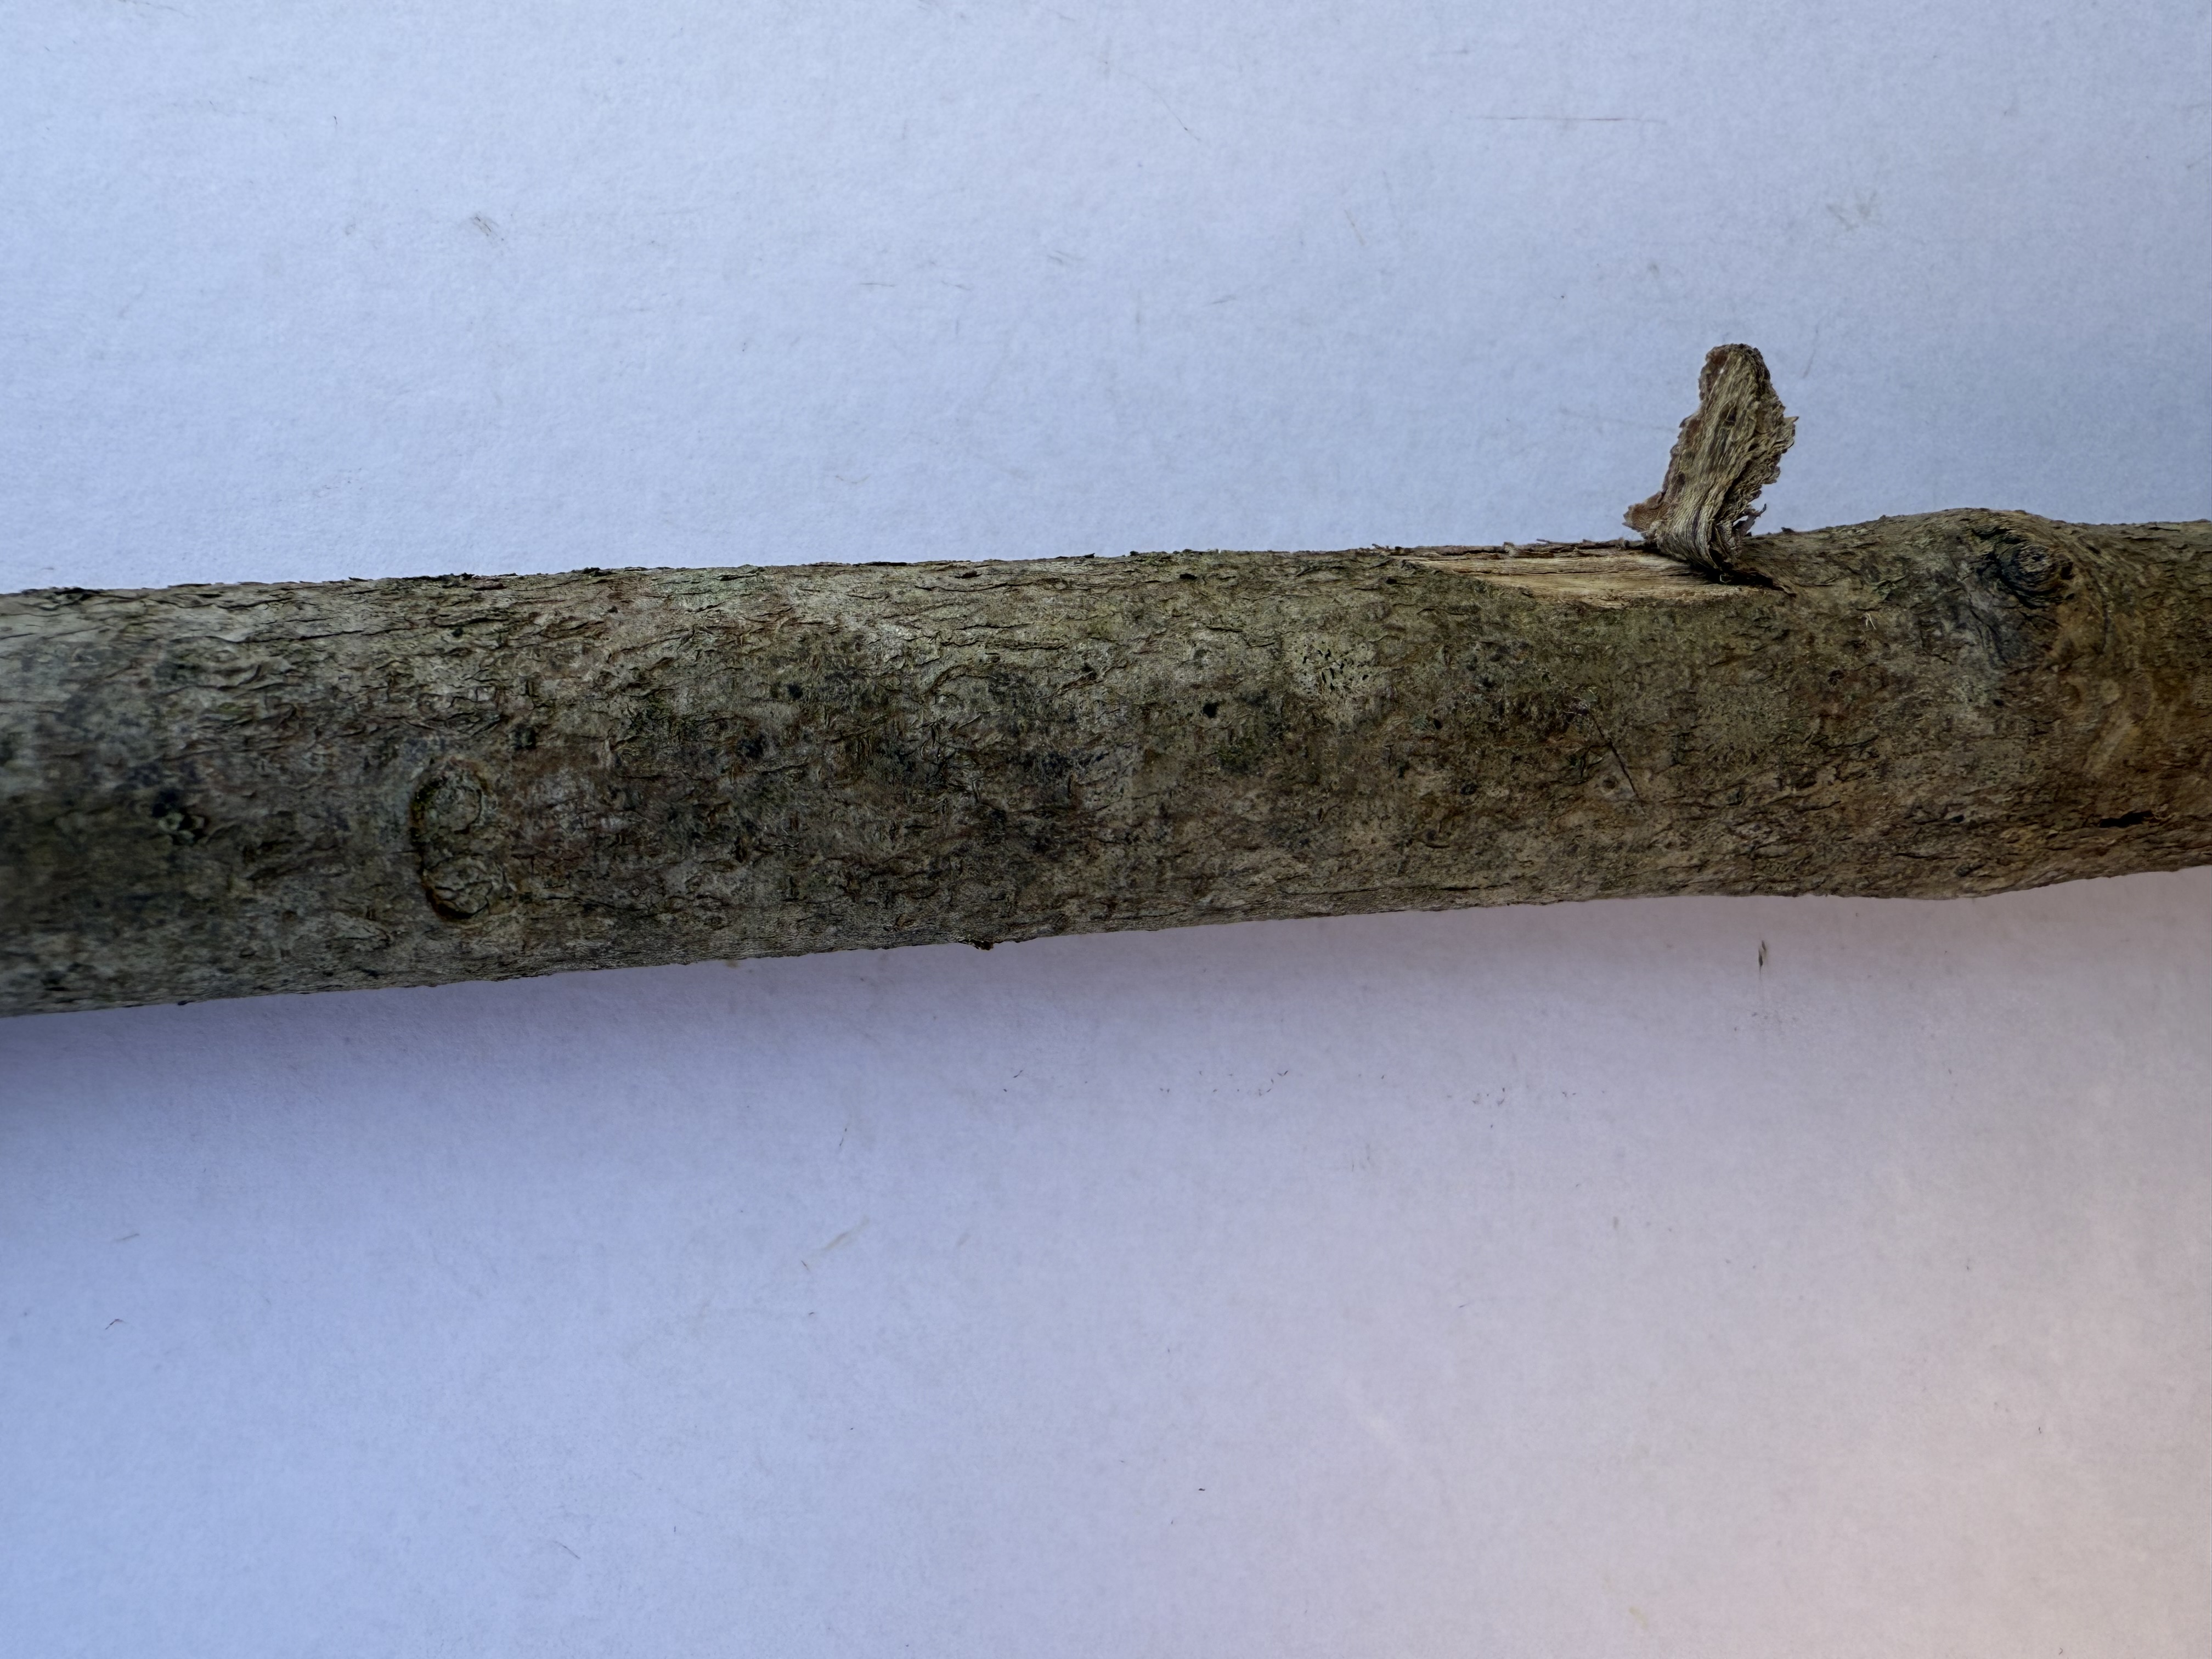
Variety: Cornelian Cherry